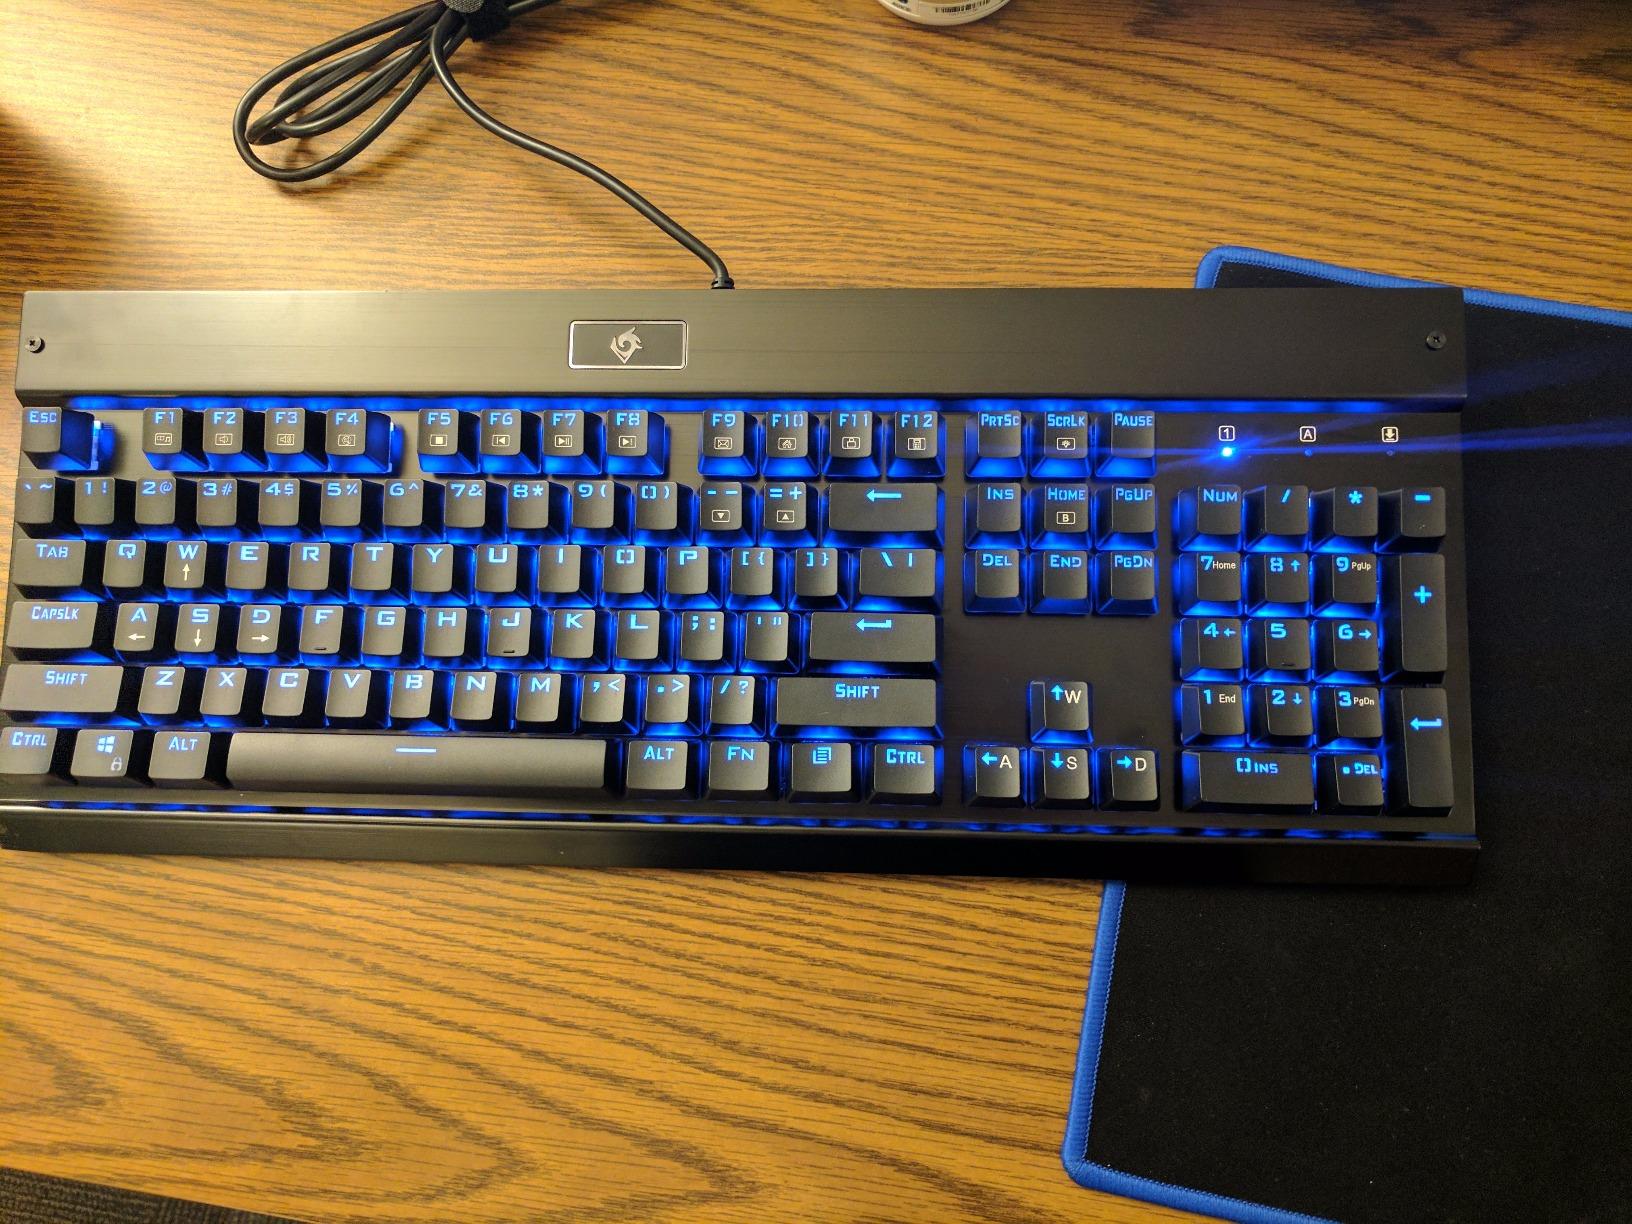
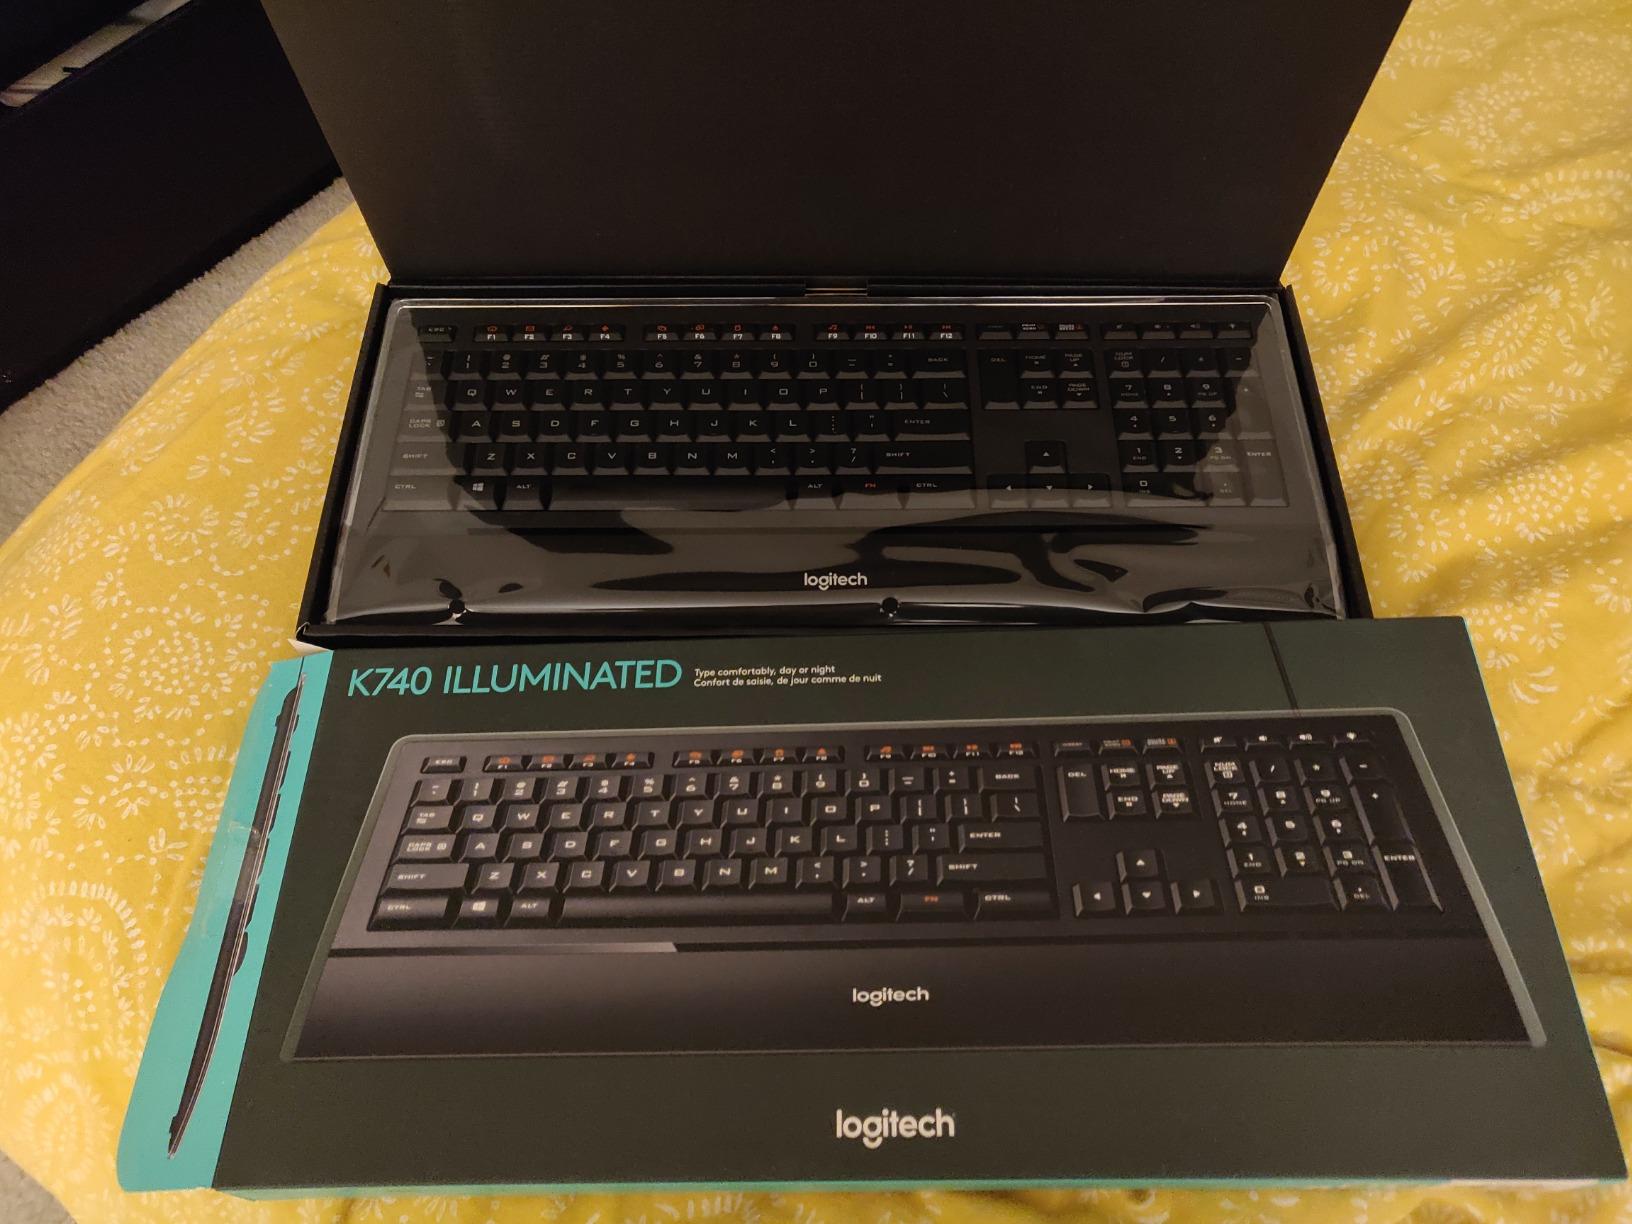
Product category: keyboard
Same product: no